List of carrot dishes

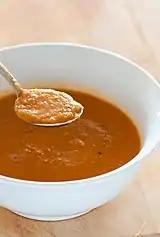
A carrot soup

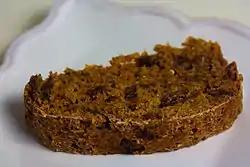
A vegan carrot bread prepared with carrot and raisins

This is a list of carrot dishes and foods, which use carrot as a primary ingredient. The carrot ("Daucus carota" subsp. "sativus") is a root vegetable, usually orange in colour, though purple, red, white, and yellow varieties exist.